Genesis (band)

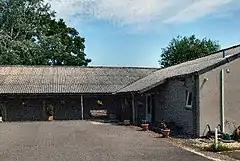
The band's remodelled studio in Chiddingfold, Surrey, known as the Farm. "Abacab" was the first album recorded there.

In November 1980, Genesis bought Fisher Lane Farm, a farmhouse with an adjoining cowshed near Chiddingfold, Surrey, as their new rehearsal and recording facility. The building was remodelled into a studio in four months before recording for "Abacab" began in March 1981. The new environment had a productive effect on the writing process as the band wrote enough for a double album, but they discarded one hour's worth of songs that sounded too similar to their past albums. Banks said the band made an effort to keep melodies as simple as possible, which signalled further changes in their direction. The shift was underlined in its production when Hentschel, their producer and engineer since 1975, was replaced by Hugh Padgham after Collins liked his production on "Face Value" and Gabriel's third solo album. Production duties were solely credited to the band for the first time with Padgham as their engineer. The album is formed of group written material with an individual song from each member. "No Reply at All" features the Phenix Horns, the horn section of American band Earth, Wind & Fire.